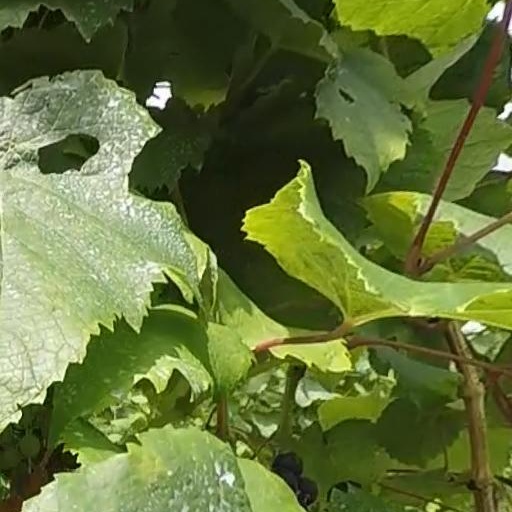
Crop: grape